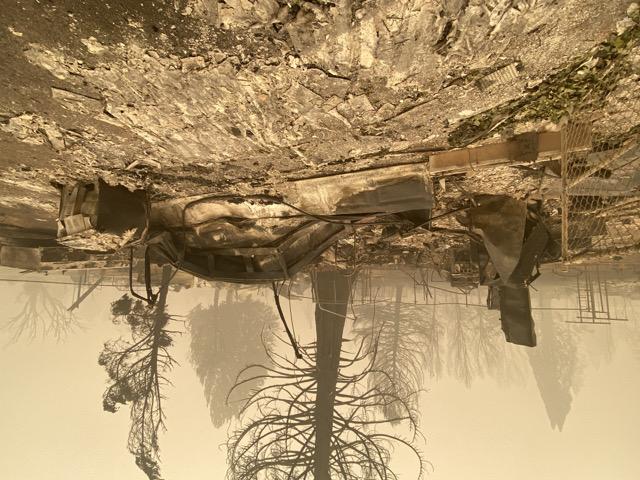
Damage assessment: destroyed